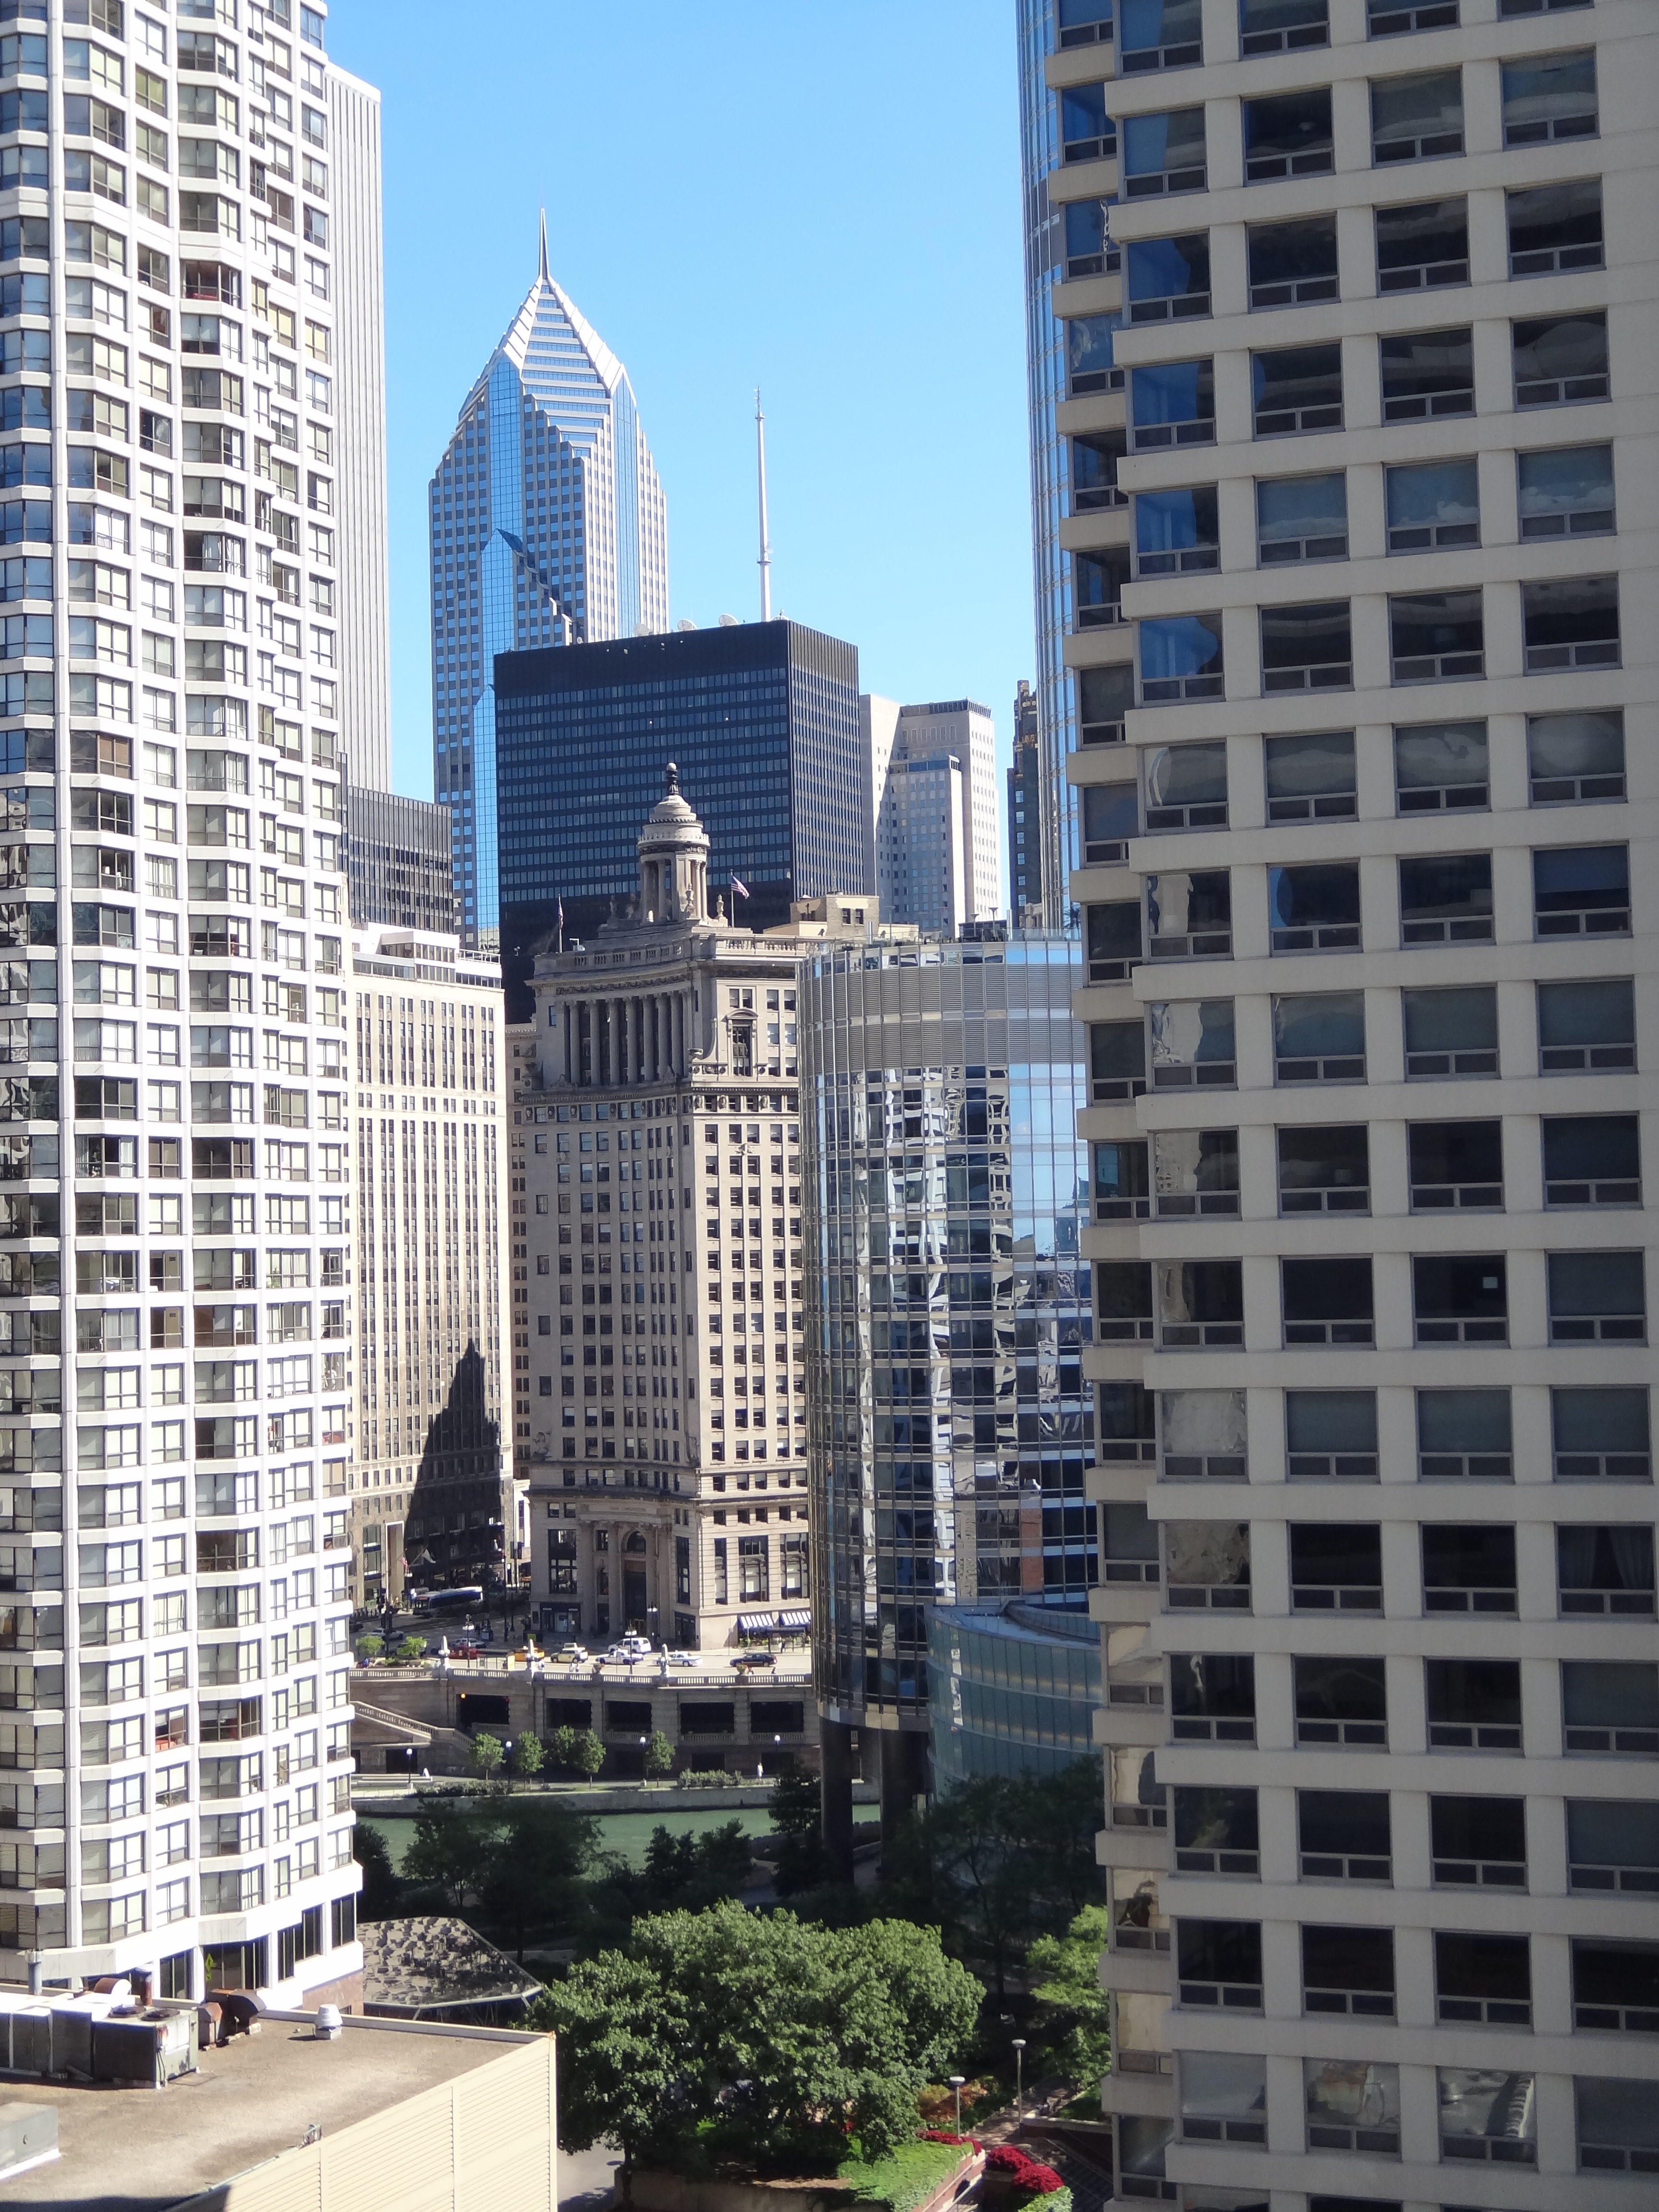
architecture, skyline, building, city, skyscraper, cityscape, downtown, tower, plaza, landmark, chicago, facade, tower block, metropolis, condominium, neighbourhood, urban area, residential area, human settlement, metropolitan area